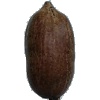
Label: nut_pecan